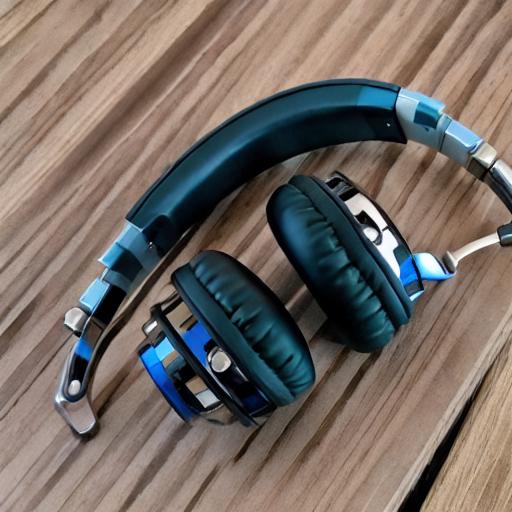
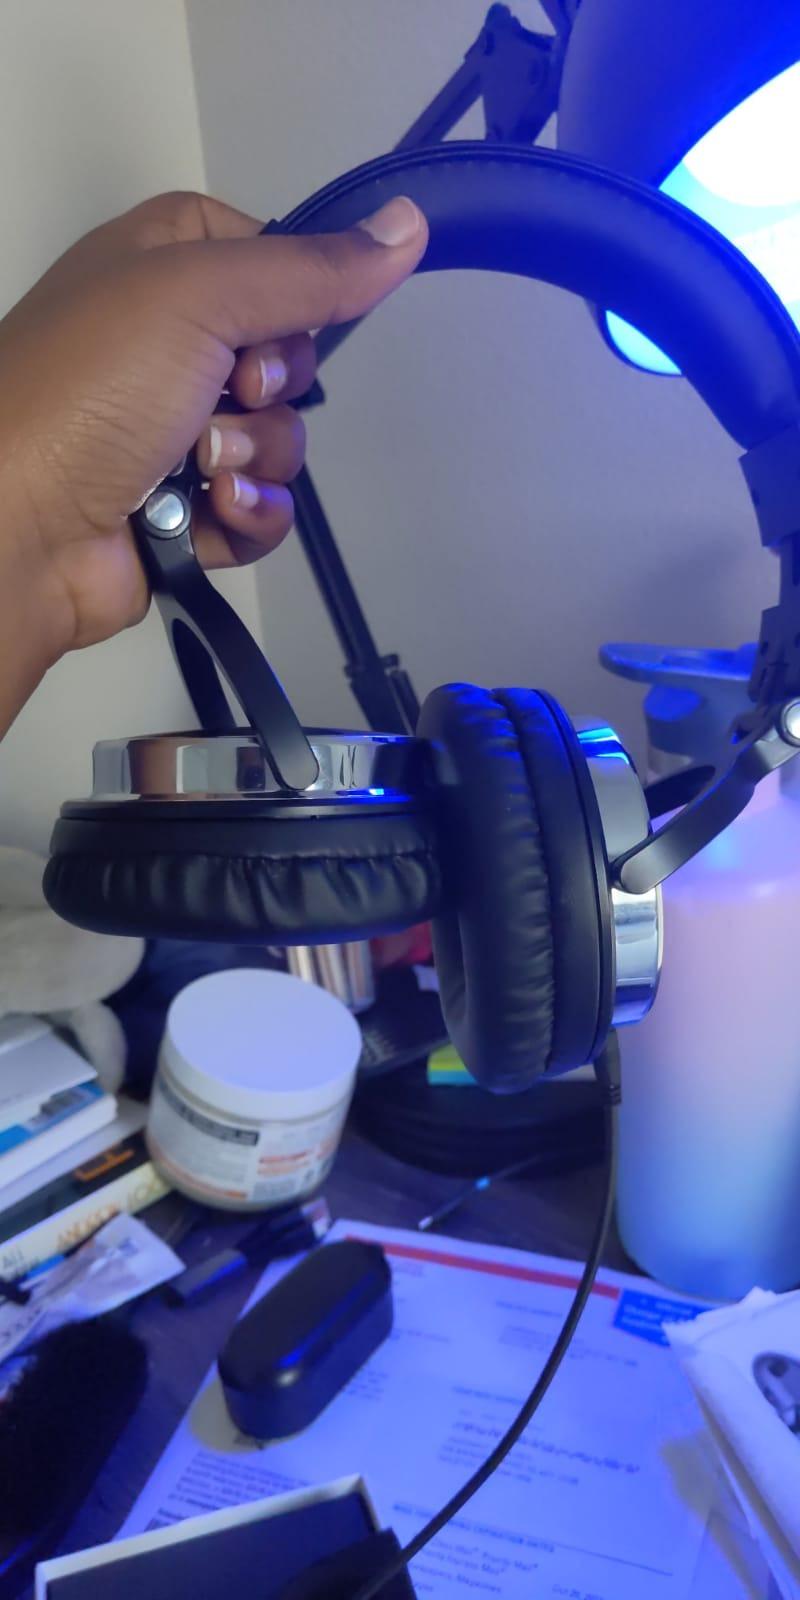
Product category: headphones
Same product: no